Robert D. Moore House

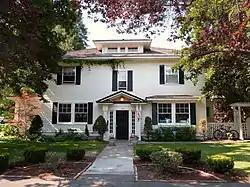
Robert D. Moore House in 2013

The Robert D. Moore House, located in Bend, Oregon, is a house listed on the National Register of Historic Places.